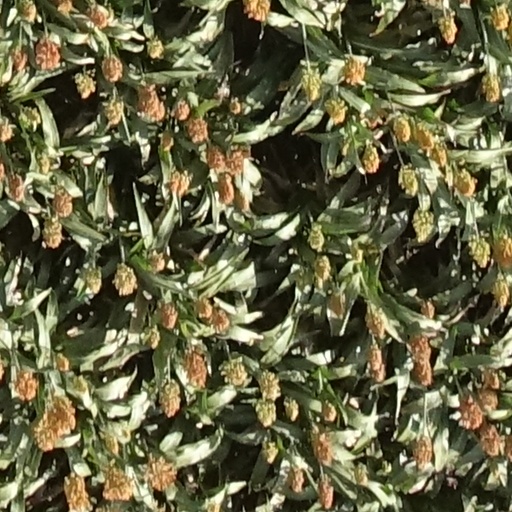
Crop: sorghum